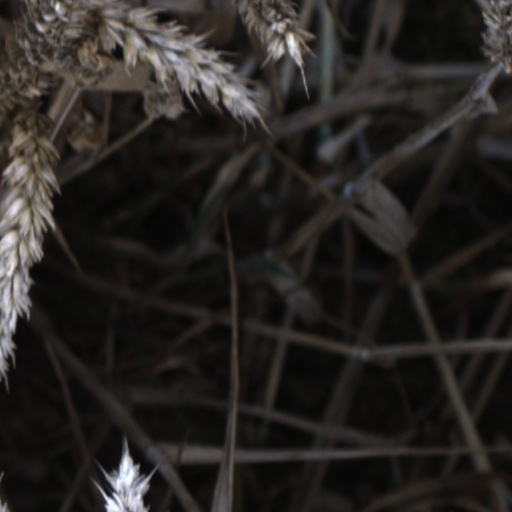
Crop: wheat